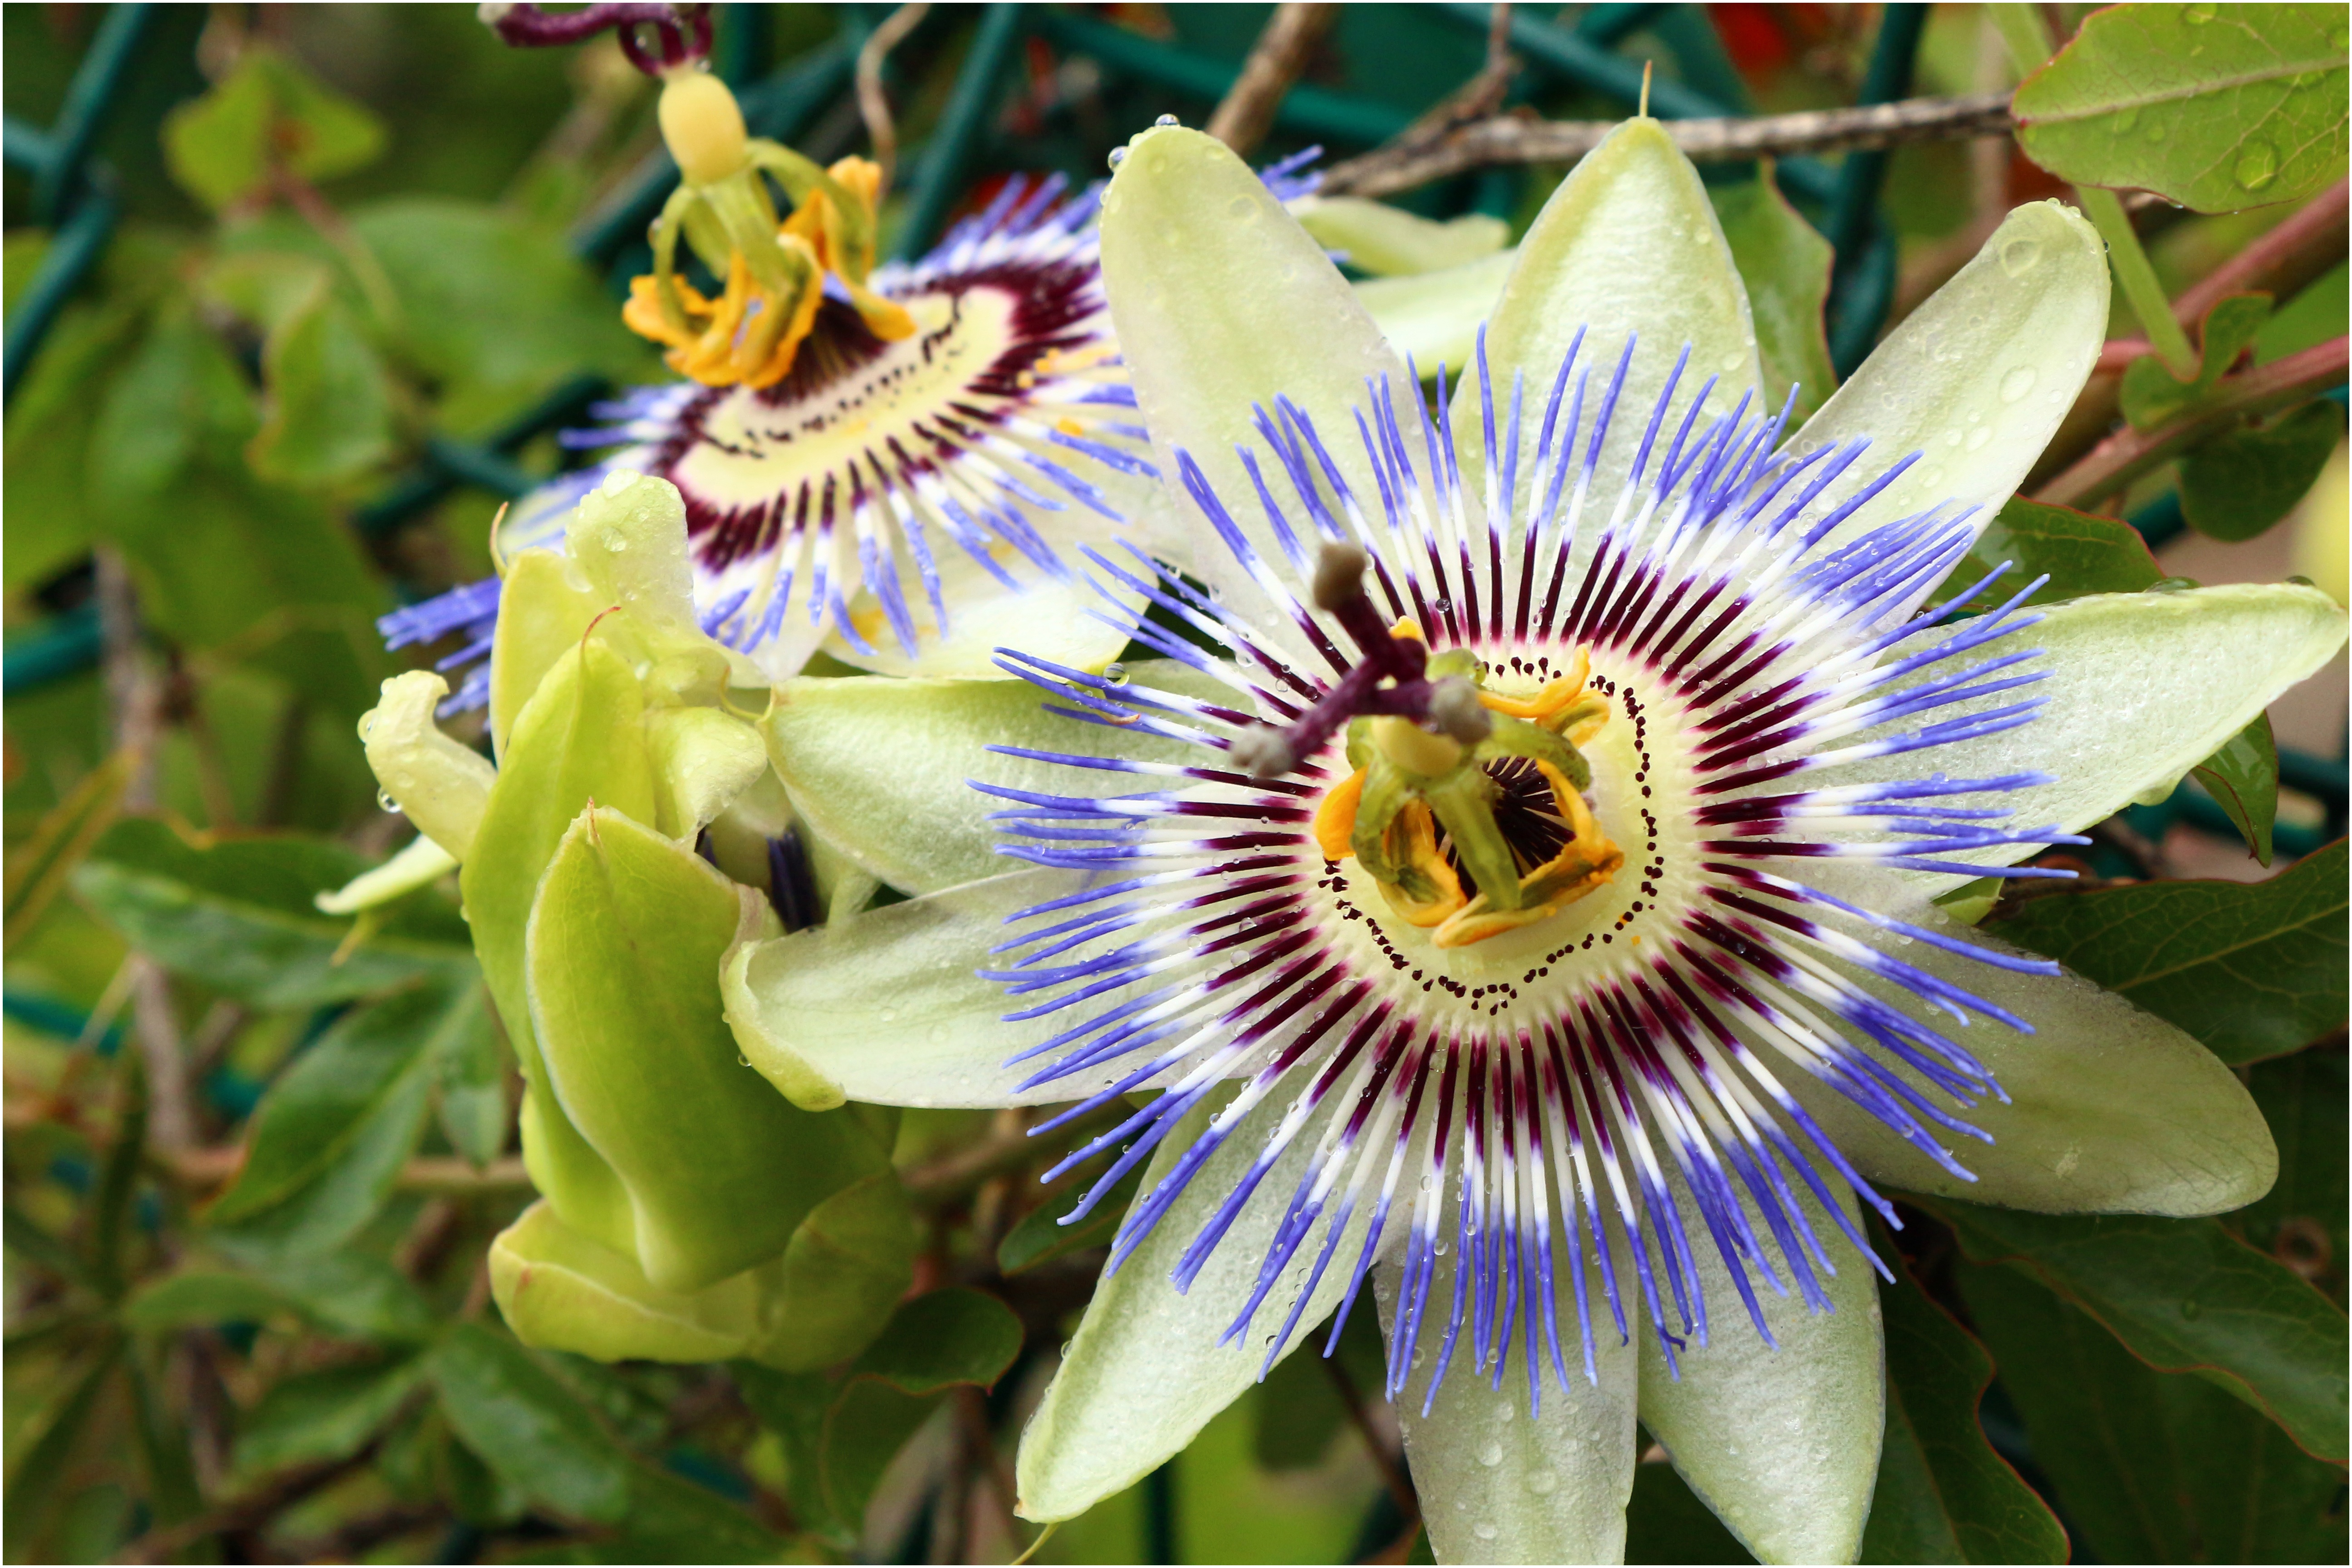
nature, mountain, plant, sky, flower, bloom, summer, color, botany, flora, plants, wildflower, prato, colors, alps, rare, shining, passion flower, rarity, dolomites, macro photography, flowering plant, land plant, passion flower family, purple passionflower, giant granadilla